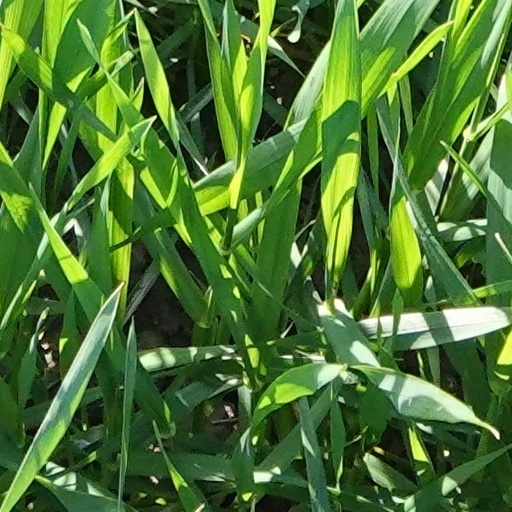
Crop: wheat